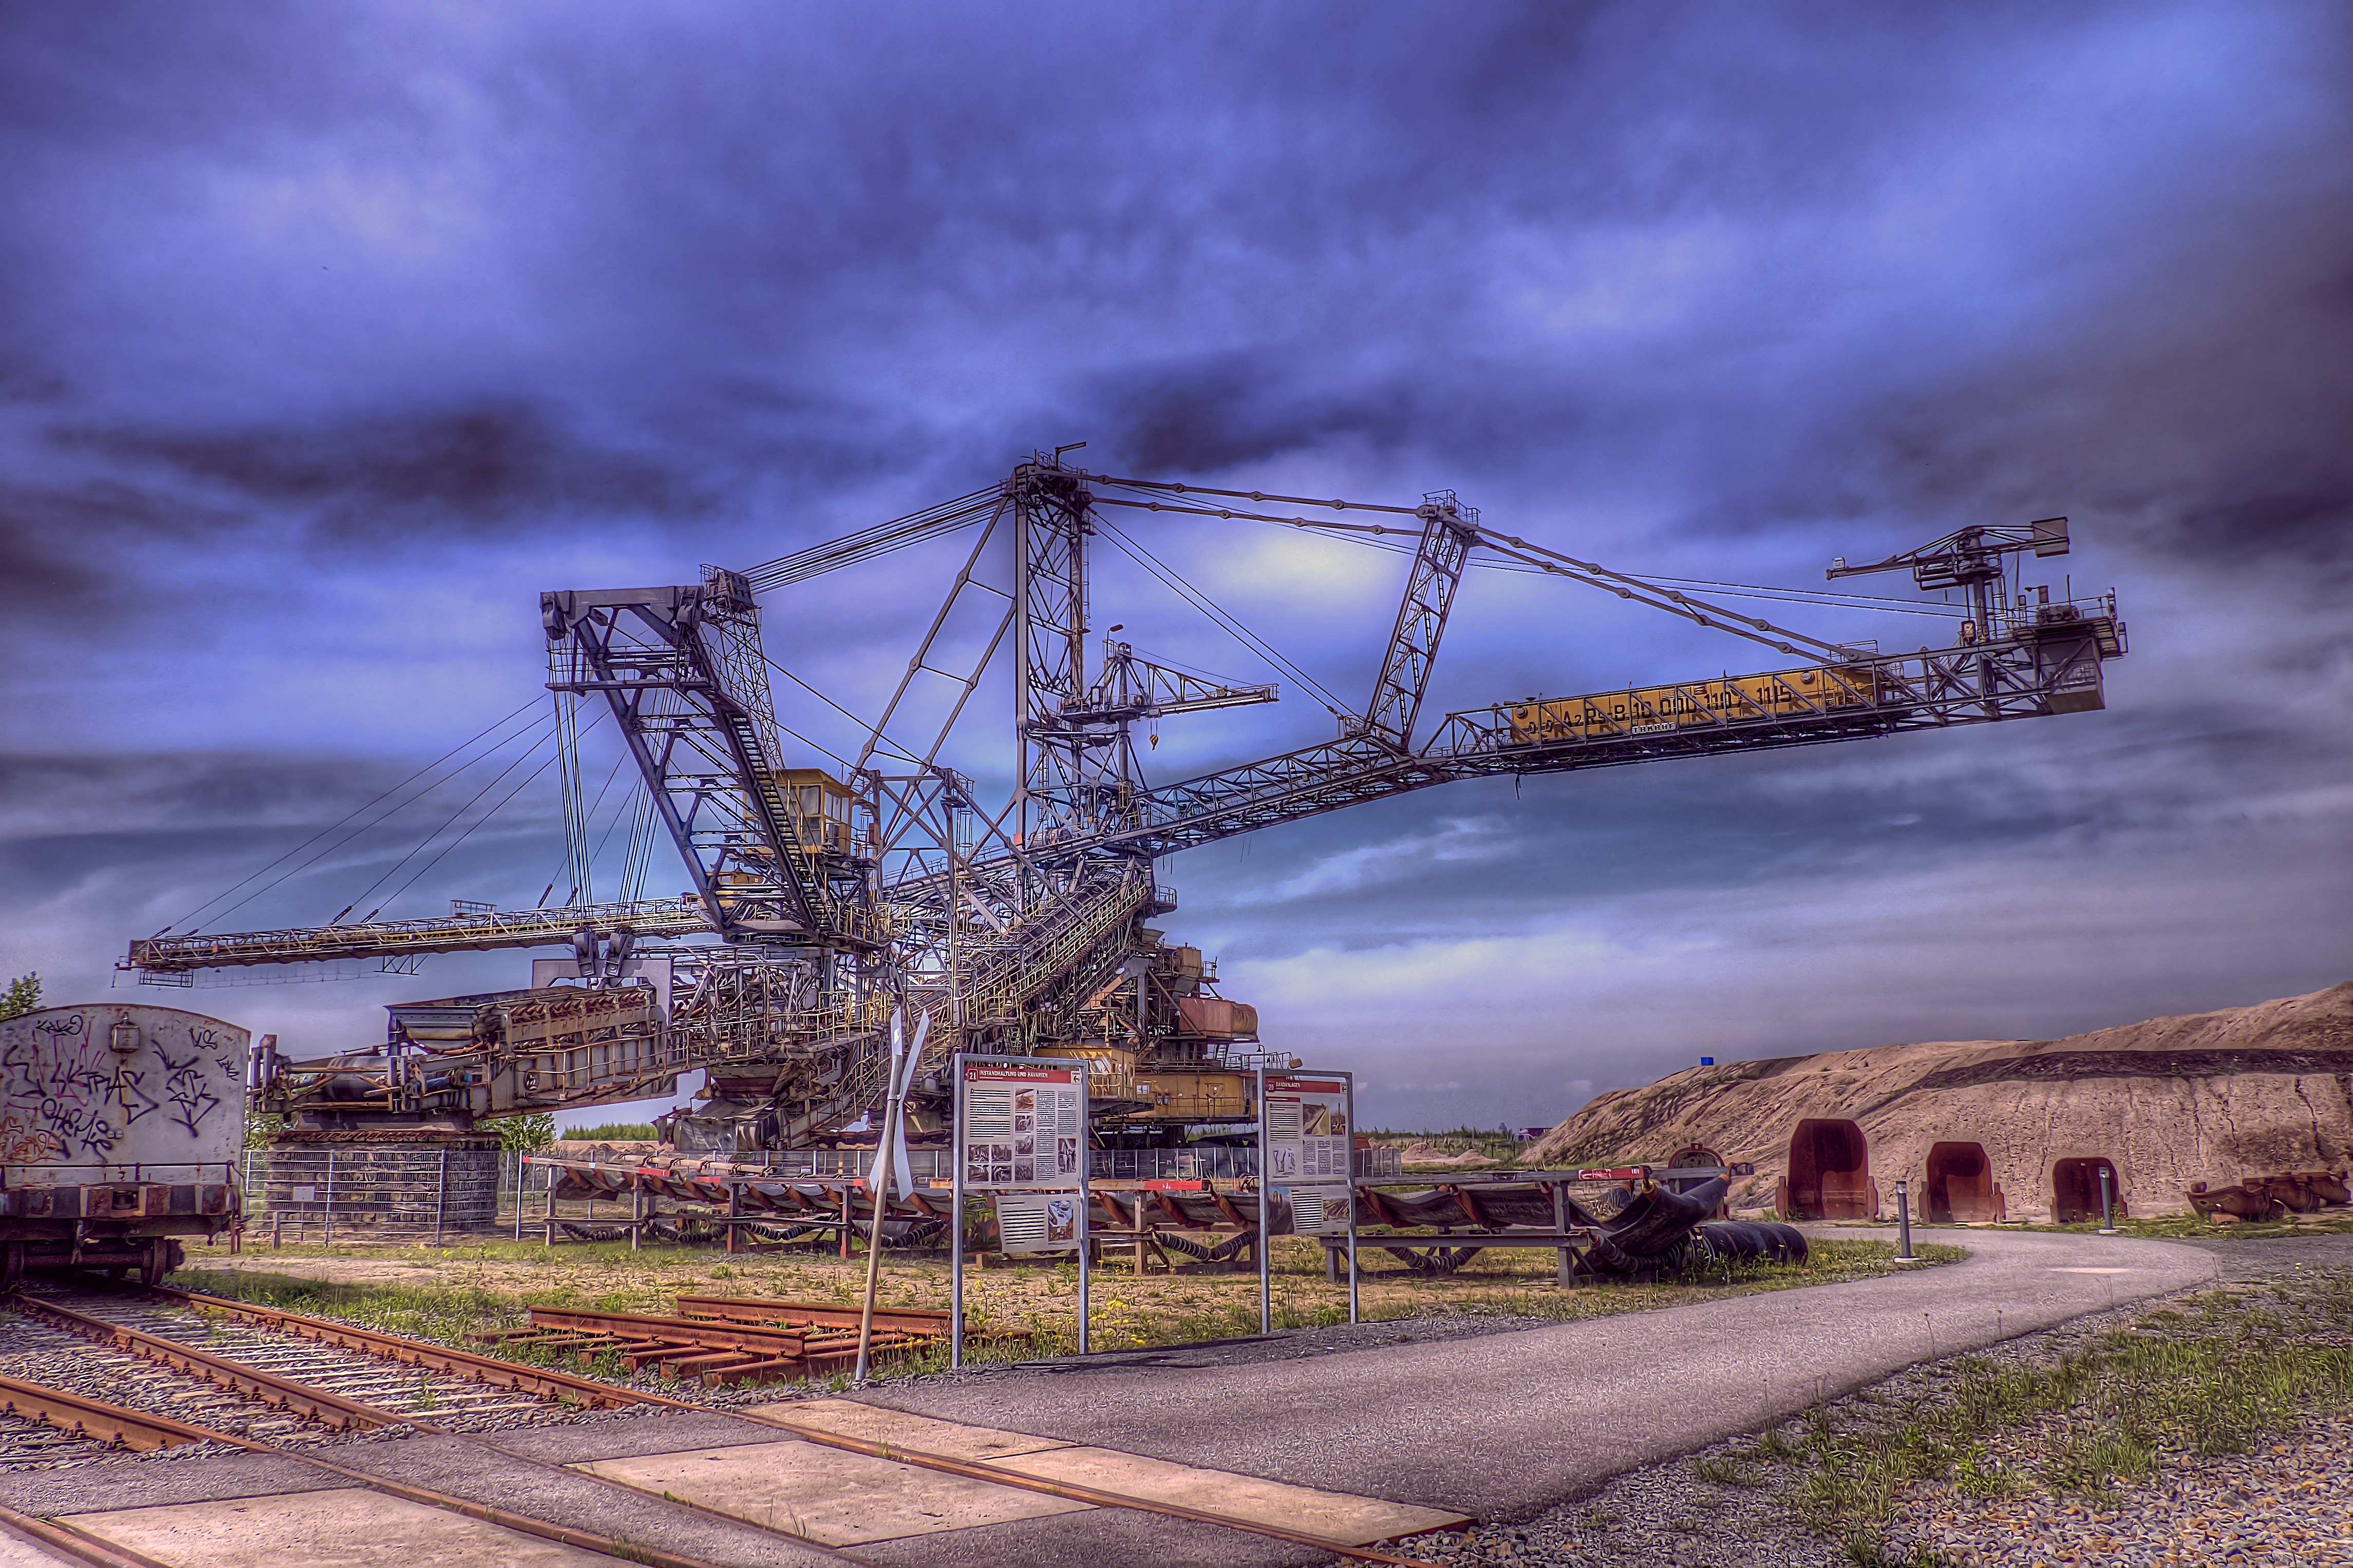
nature, mountain, technology, track, transport, vehicle, industry, electricity, rail transport, industrial plant, commodity, open pit mining, bucket wheel excavators, brown coal, industrial construction